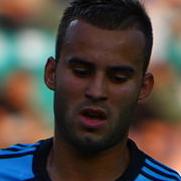
Age: 18